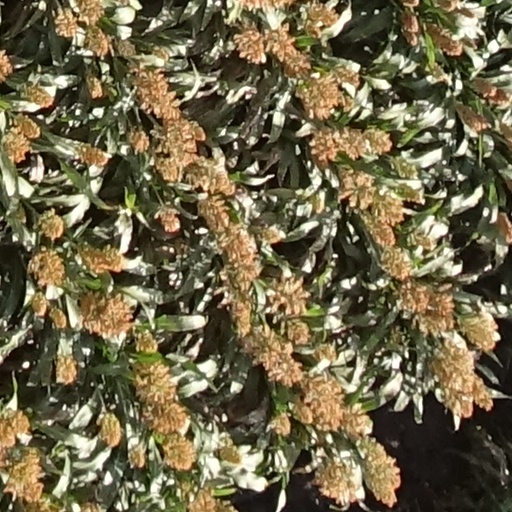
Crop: sorghum